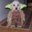
Label: dog